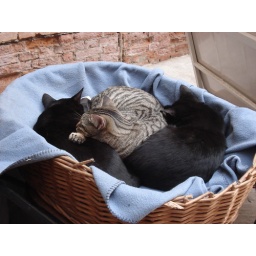
cats in basket